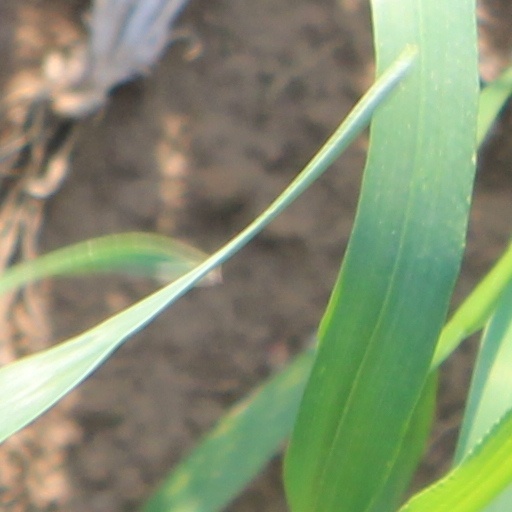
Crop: wheat